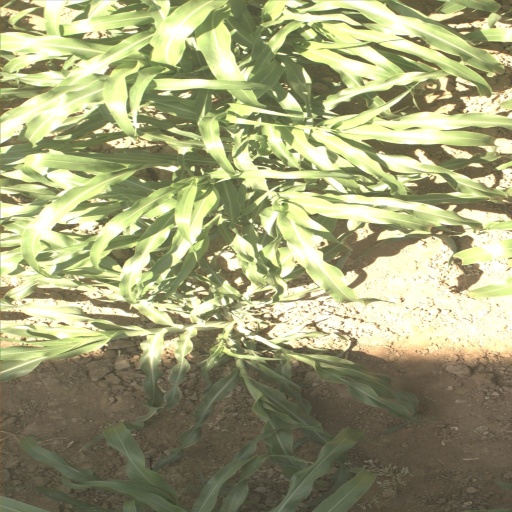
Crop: sorghum